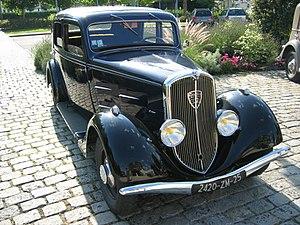
Peugeot 401 - Musée Peugeot Sochaux
La Peugeot 401 est une automobile de la marque Peugeot produite de 1934 à 1935 concurrençant les Renault Primaquatre et la Vivaquatre.
Le Musée de l'Aventure Peugeot est un musée de l'automobile du constructeur automobile Peugeot, fondé par la famille Peugeot en 1988, à proximité de son site industriel historique de Sochaux / Montbéliard, en Bourgogne-Franche-Comté, avec environ 80 000 visiteurs annuels, dont un quart de touristes étrangers.